The Rangers' Round-Up

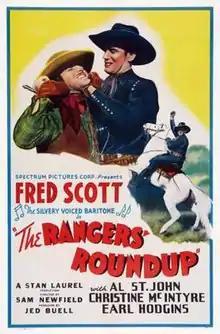
Theatrical release poster

The Rangers' Round-Up is a 1938 American Western film directed by Sam Newfield and written by George H. Plympton. The film stars Fred Scott, Al St. John, Christine McIntyre, Earle Hodgins, Steve Ryan and Karl Hackett. The film was released on February 9, 1938, by Spectrum Pictures.